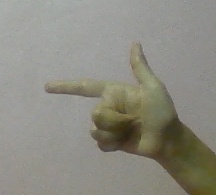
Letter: yaa